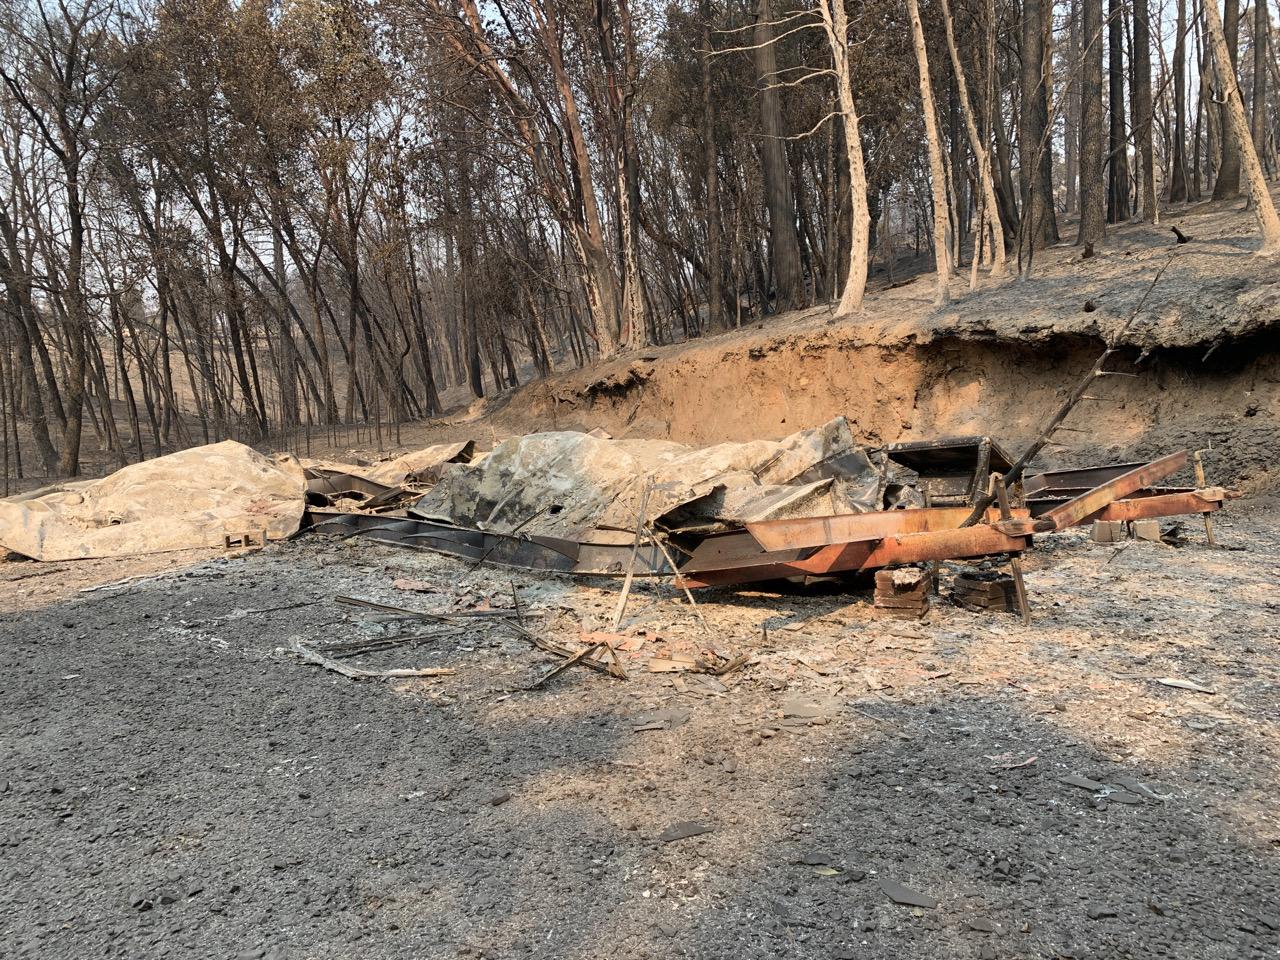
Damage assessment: destroyed